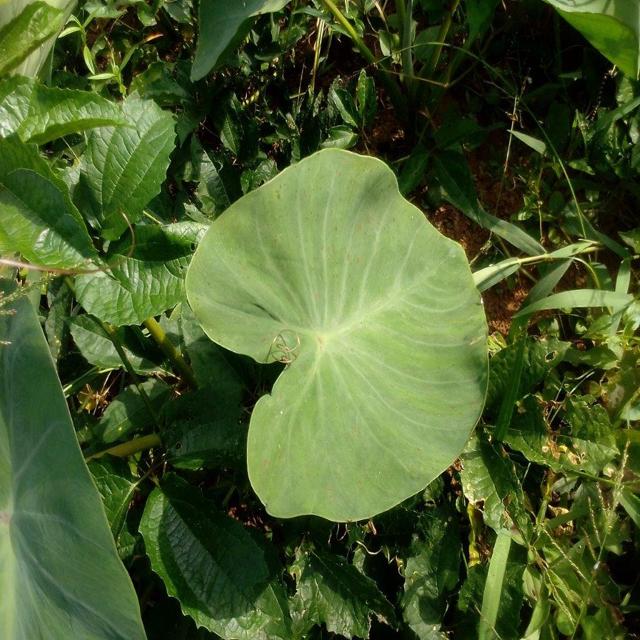
Label: Healthy